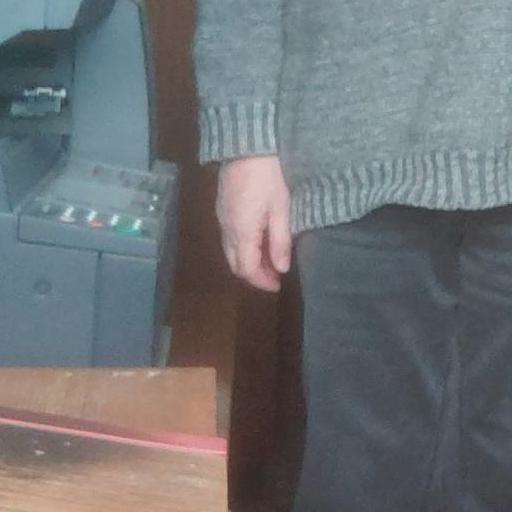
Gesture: no_gesture